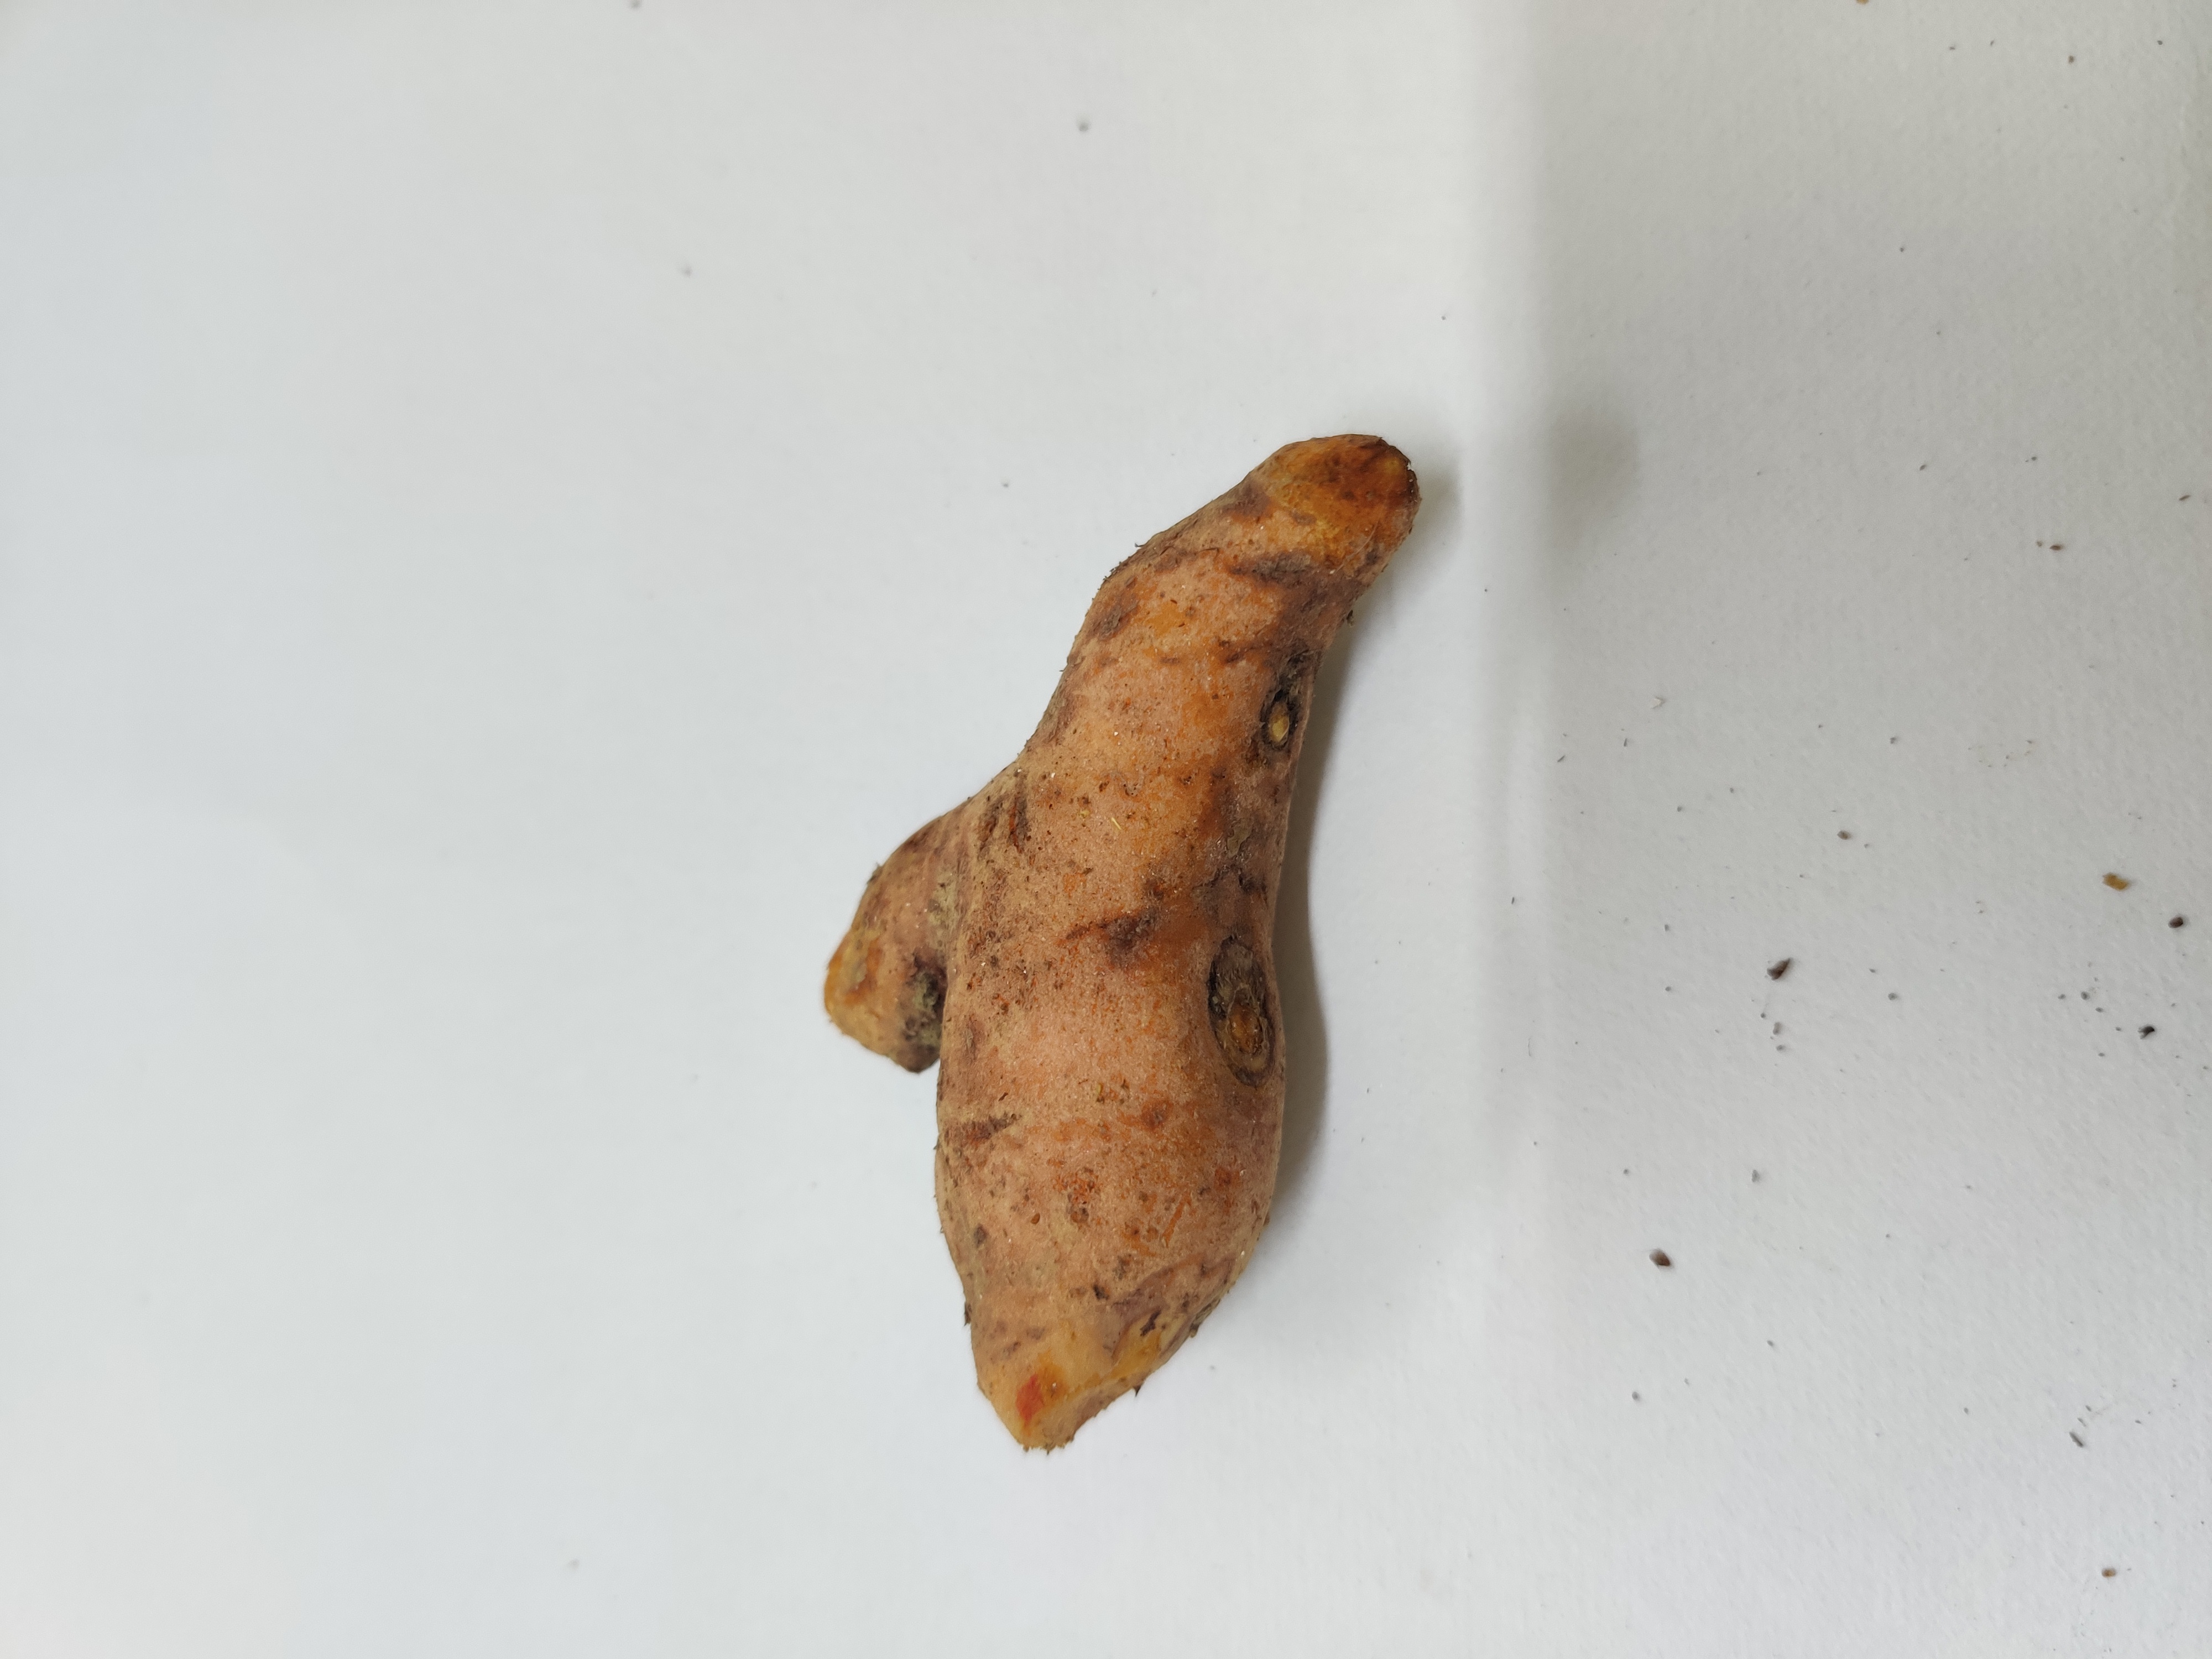
Crop: Turmeric
Condition: Fresh